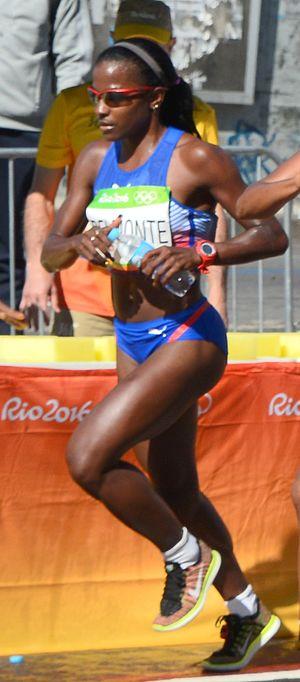
Passage du marathon des jeux olympiques de Rio 2016 dans le centre de Rio